IOS

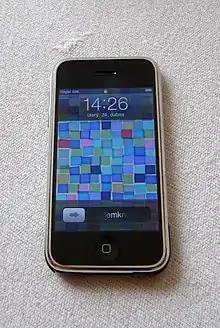
A first-generation iPhone (2007), the first commercially released device running iOS, then called "iPhone OS"

The iOS App Store was opened on July 10, 2008, with an initial 500 applications available. This quickly grew to 3,000 in September 2008, 15,000 in January 2009, 50,000 in June 2009, 100,000 in November 2009, 250,000 in August 2010, 650,000 in July 2012, 1 million in October 2013, 2 million in June 2016, and 2.2 million in January 2017. , 1 million apps are natively compatible with the iPad tablet computer. These apps have collectively been downloaded more than 130 billion times. App intelligence firm Sensor Tower estimated that the App Store would reach 5 million apps by 2020.